Canal 9 (Danish TV channel)

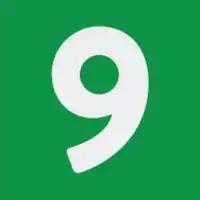
Canal 9 second logo from 2015 until 2024.

On May 27, 2015, The Danish competition authorities announced that they have approved Discovery Networks Northern Europe purchase of Canal 8 Sport & Canal 9, they take over the channels from July 1, 2015.